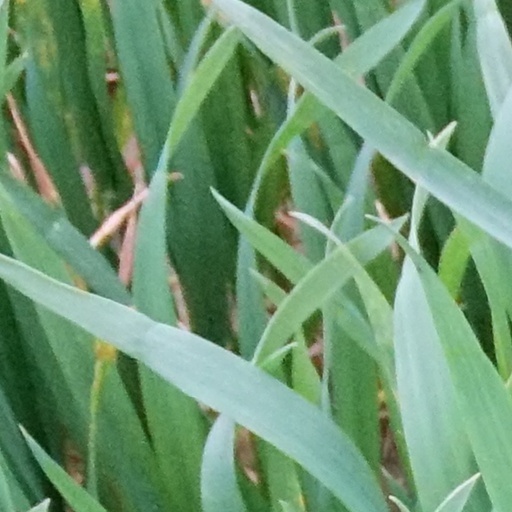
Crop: wheat